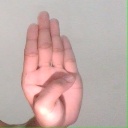
अक्षर: ब